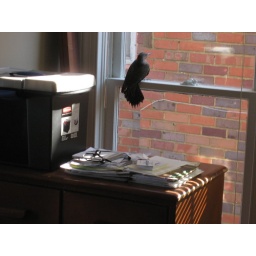
This bird managed to get in my house and poop everywhere!!